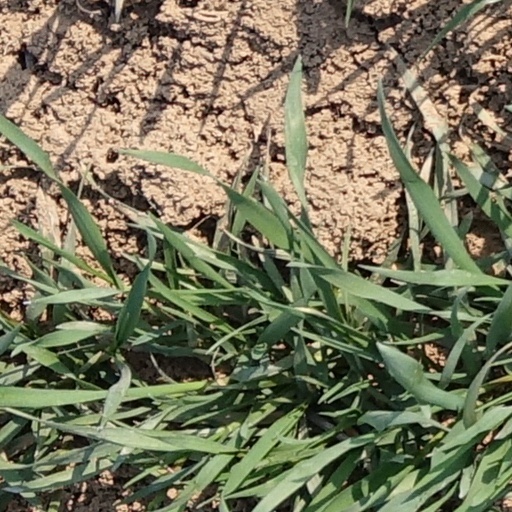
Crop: wheat